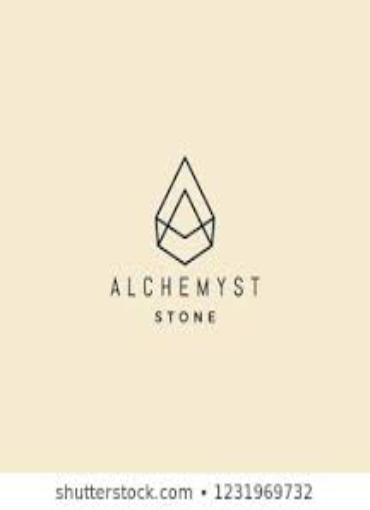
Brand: Alchemist
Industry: Clothes